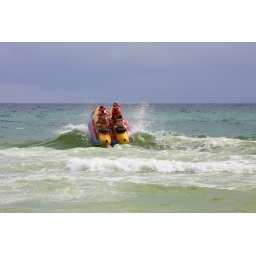
Panama City Beach in July 2009. Justin and Lori take a banana boat ride